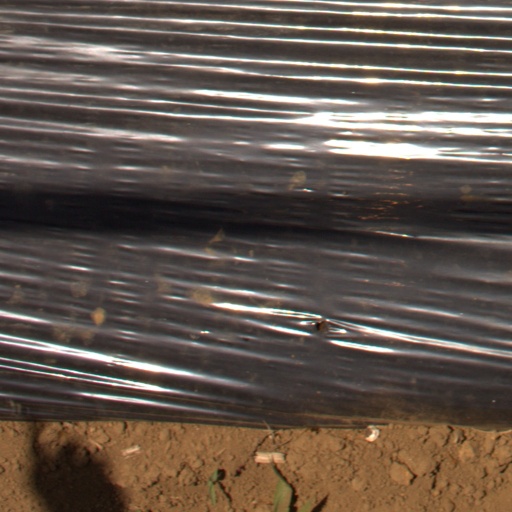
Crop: Jerusalem artichoke